Timeline of the 2019–2020 Hong Kong protests (August 2020)

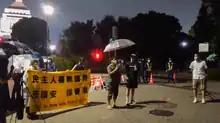
Stand with Hong Kong Japan held a rally in front of the Tokyo National Diet Building, demanding that the Japanese government respond to Hong Kong's freedom and democracy issues

"Japan Parliamentary Alliance on China" (JPAC) held an emergency press conference in the House of Representatives, criticizing the Hong Kong government for infringing on freedom of speech with the national security law, and concerned about the government's postponement of the Legislative Council election and disqualification of the candidates. A number of people in the Japanese education and legal circles issued a joint statement, claiming that the Hong Kong police's arrest was actually political suppression and groundless. At 6 pm, the Tokyo Executive Committee held the Stand With Hong Kong Rally in front of the main entrance of the National Diet Building, requesting the Japanese government to respond to the issue of freedom and democracy in Hong Kong. About 300 people participated in the rally.